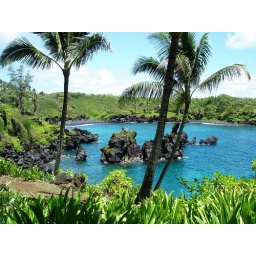
The caves and blue water and movie-set-ness of this national park made me feel like we were in the Goonies...